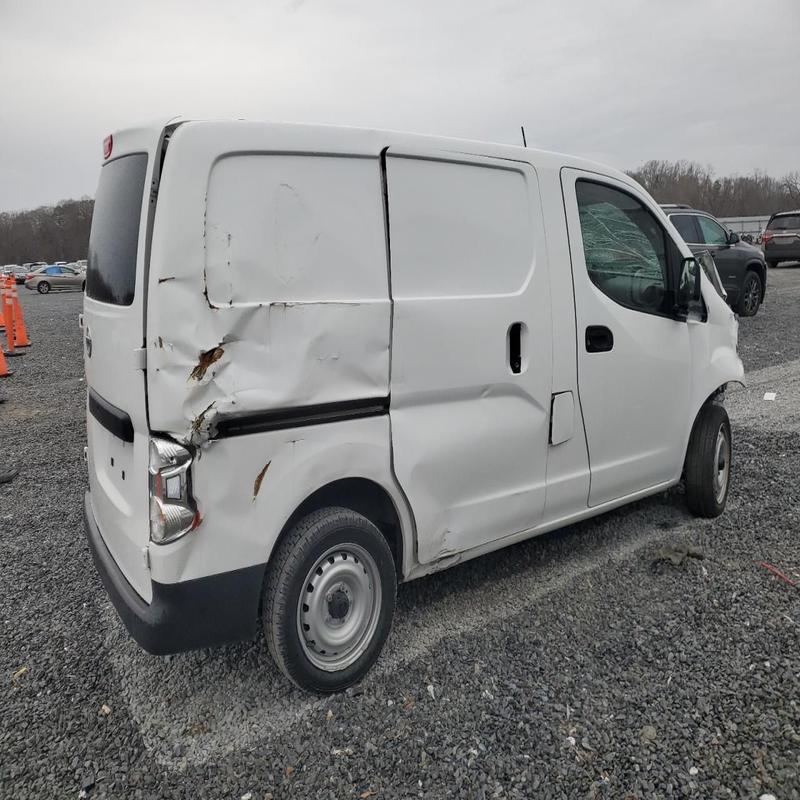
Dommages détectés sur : porte arrière droite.
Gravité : mineur